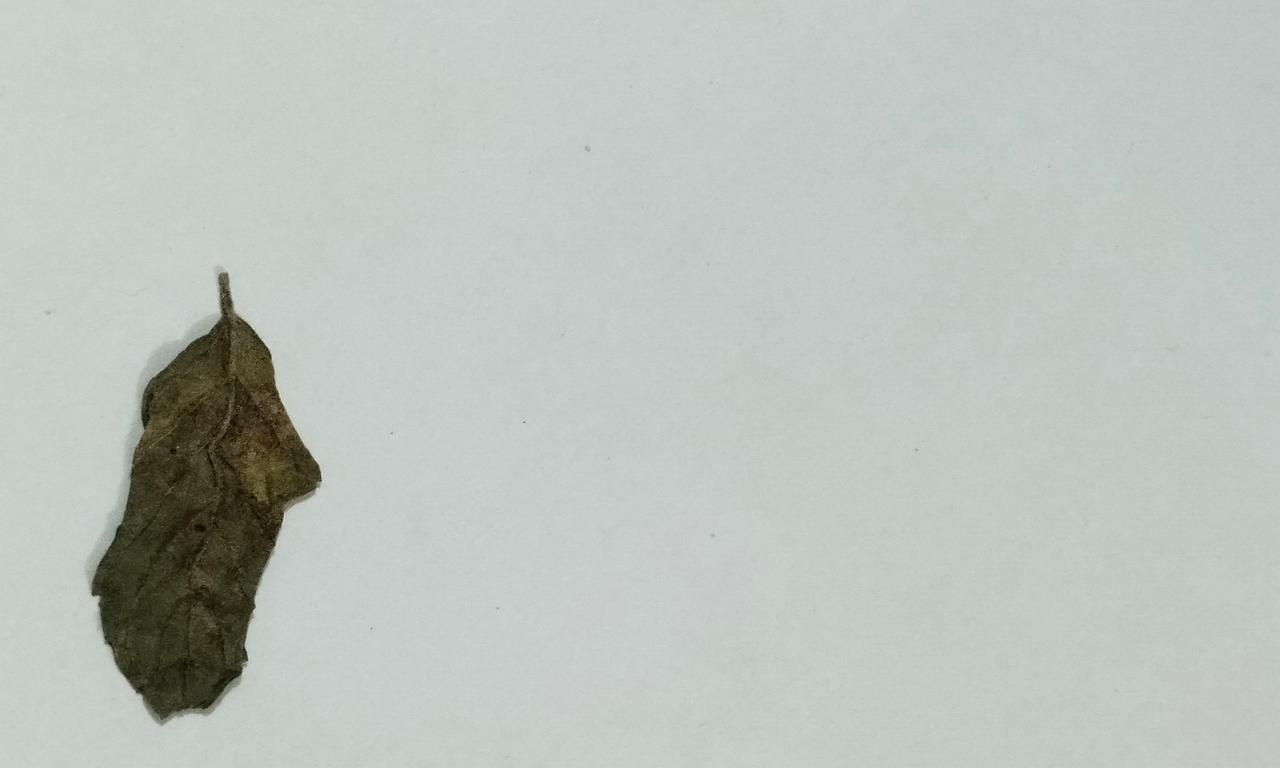
Label: Dried